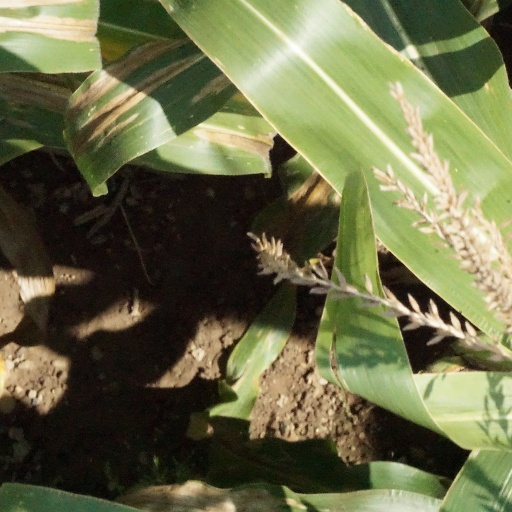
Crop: maize; corn